Tullamore Dew

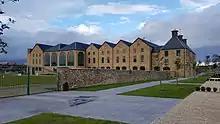
Tullamore distillery

Tullamore Dew, rendered in most branding as Tullamore D.E.W. (typically with the dots de-emphasised using colour and font size), is a brand of Irish whiskey produced by William Grant & Sons. It is the second-largest-selling brand of Irish whiskey globally, with sales of over 1,500,000 cases per annum as of 2020.